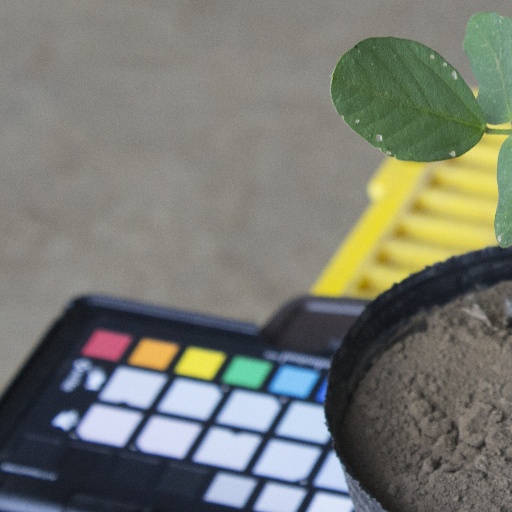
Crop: soybean